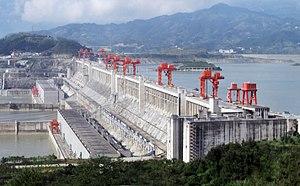
L'hydroélectricité en Chine se situe en 2019 au 1ᵉʳ rang mondial aussi bien en termes de puissance installée que de production. Elle fournissait 17,9 % de la production d'électricité du pays en 2017. La Chine est aussi au 1ᵉʳ rang mondial pour la puissance de ses centrales de pompage-turbinage avec 19,2 % du total mondial.
Liste des plus grandes centrales électriques au monde et, pour chaque type, les plus puissantes.
Le Hubei est une province du centre-est de la Chine. D'une superficie de 185 900 km² elle est peuplée de 59 millions de personnes. La capitale de la province est Wuhan, métropole de 8,5 millions habitants.
L'environnement en Chine est l'environnement de la Chine, à savoir l'ensemble des composants naturels du pays, et l'ensemble des phénomènes et interactions qui s'y déploient. C'est une source très sérieuse de préoccupation depuis que la République populaire de Chine s'est lancée dans un développement sur le modèle occidental. Depuis les années 1980, la Chine a en effet privilégié un modèle de développement qui donne la priorité à la croissance économique tirée par les exportations, similaire à celui de nombreux autres pays émergents d'Asie de l'Est. La Chine a de ce fait de piètres performances sur le plan environnemental : elle se classe en effet en 2012 au 116ᵉ rang mondial de l'Environment Performance Index de l'Université de Yale. La Chine est le 1ᵉʳ émetteur de gaz à effet de serre sur Terre, devant les États-Unis, et 75 % de la production de bois mondiale est importée en Chine.
Sud eau nord déplacer est un film documentaire français réalisé par Antoine Boutet, sorti en 2015.
Le Yangzi Jiang, Yang-Tsé-Kiang, Yang-Tsé, en chinois Chang Jiang, littéralement en français « long fleuve », anciennement en français fleuve Bleu, est le plus important des fleuves chinois avec un débit moyen de 30 000 m³/s et une longueur de 6 300 kilomètres. Il prend sa source dans l'ouest du pays sur le plateau tibétain, dans une région aride et dépourvue d'habitants à plus de 5 300 mètres d'altitude. Son cours prend d'abord une orientation sud-ouest et il descend du plateau de manière torrentielle en circulant dans des gorges profondes creusées dans les monts Hengduan. À près de 2 000 kilomètres de sa source le Yangzi arrive aux abords du plateau Yunnan-Guizhou et prend une direction générale d'ouest en est qu'il va conserver jusqu'à son débouché dans la Mer de Chine orientale. Il traverse successivement le riche bassin agricole du Sichuan et sa capitale économique Chongqing, les défilés des trois Gorges avant de pénétrer dans une vaste plaine caractérisée par de nombreux lacs et de grandes concentrations humaines dont la ville de Wuhan.